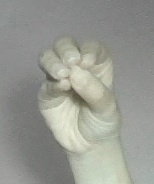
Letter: ha